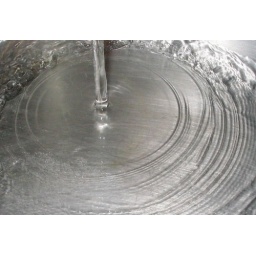
Supercritical flow in the kitchen sink